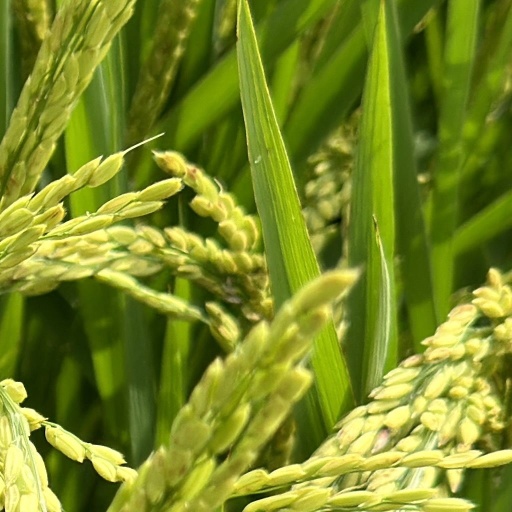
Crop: rice